2018 Summer Youth Olympics

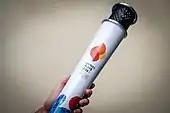
Olympic Torch with emblem

The official emblem of the 2018 Summer Youth Olympics was presented in July 2015, three years before the games. The emblem reflects the diversity of Buenos Aires and it is inspired by the city's vibrant colours, eclectic culture, iconic architecture and the many neighbourhoods that make up the Argentine capital. Each letter represents a famous landmark, including the Floralis Genérica, Space Tower, the Columbus Theatre, the National Library and the Obelisk. A short video produced by the Buenos Aires Youth Olympic Games Organising Committee (BAYOGOC) shows what each letter on the emblem relates to.